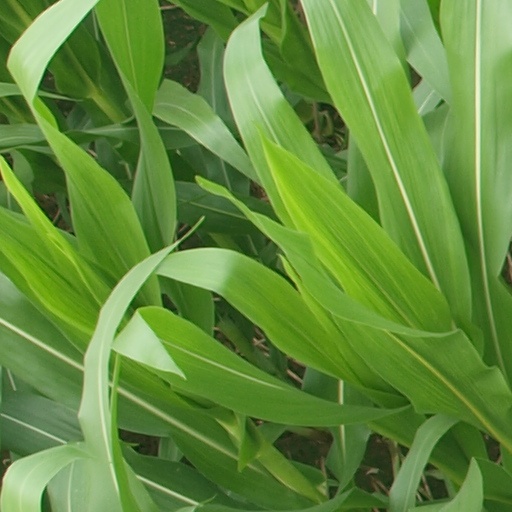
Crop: maize; corn